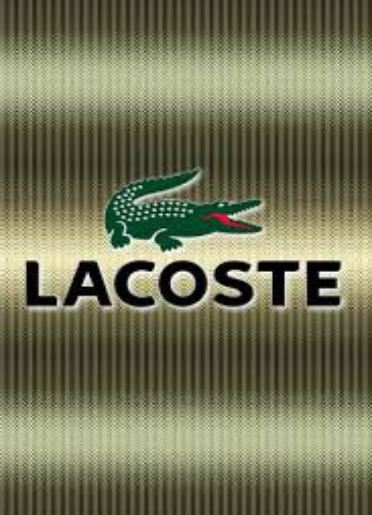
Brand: lacoste
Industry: Clothes